Heusweiler radio transmitter

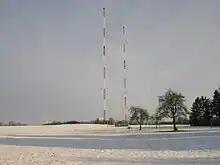
Transmitter Heusweiler

The Heusweiler transmitter was a facility for medium wave broadcasting north of Heusweiler, Germany. It originally went into service on 23 December 1935. On 19 June 1946 transmitter Heusweiler went in service again.